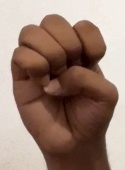
ASL sign: E